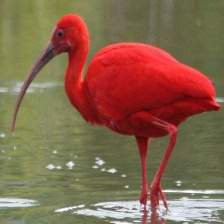
Species: SCARLET IBIS
Scientific name: EUDOCIMUS RUBER